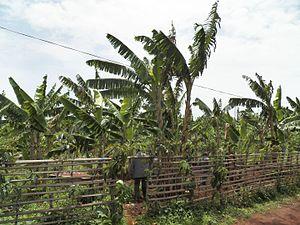
Actions des élèves de l'EP de Mbô